Vertical banner

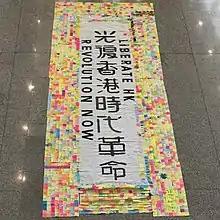
A closer look at the vertical protest banner and its surrounding "Lennon Wall" border, hung in Hong Kong International Airport on August 11, 2019.

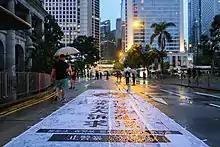
8.18.2019 vertical protest banner.

The "Occupy Airport" tactic drew thousands of Hong Kong citizens to the Hong Kong International Airport in the midst of summer travel season. The vertical protest banner seen here appeared to be the "upgraded" version of the same one hung over Admiralty five days ago, showing "Liberate Hong Kong, revolution of our times" (「光復香港，時代革命」) with a colorful post-it-memos backed "Lennon Wall" border.